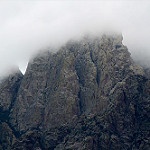
Label: mountain